2011 United States listeriosis outbreak

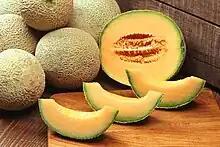
The outbreak was from cantaloupes from Colorado

The 2011 United States listeriosis outbreak was a widespread outbreak of "Listeria monocytogenes" food poisoning across 28 US states that resulted from contaminated cantaloupes linked to Jensen Farms of Holly, Colorado. As of the final report on August 27, 2012, there were 33 deaths and 147 total confirmed cases since the beginning of the first recorded case on July 31, 2011. It was the worst foodborne illness outbreak in the United States, measured by the number of deaths, since the Centers for Disease Control and Prevention began tracking outbreaks in the 1970s, or tied with the worst, an outbreak of listeria from cheese in 1985, depending on which CDC report is used.